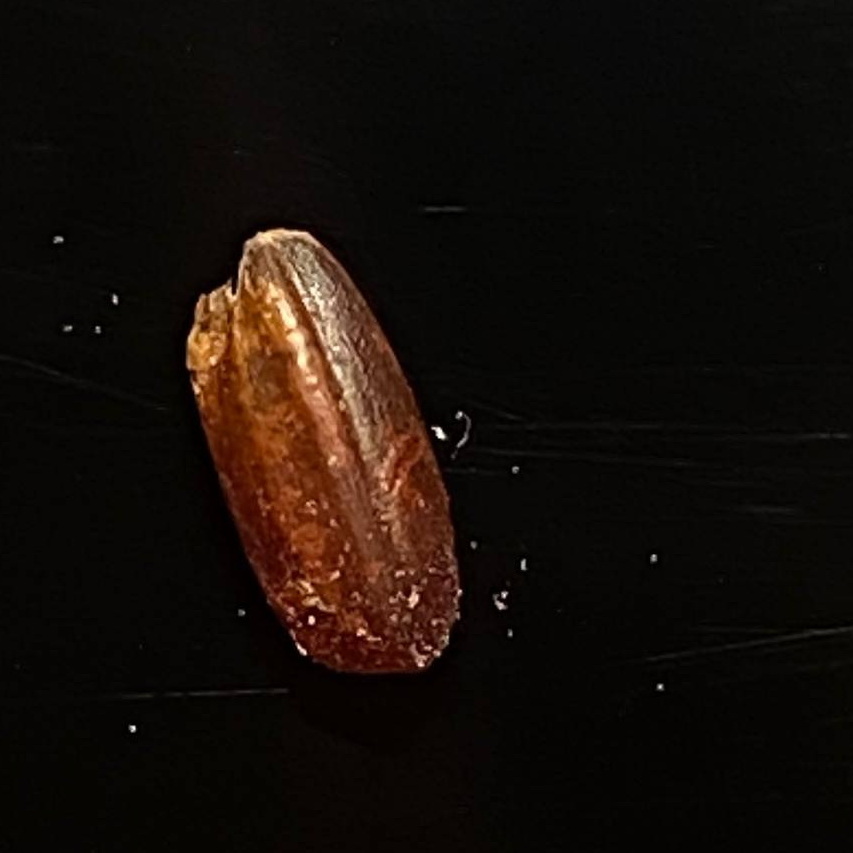
Rice variety: Ganjiya